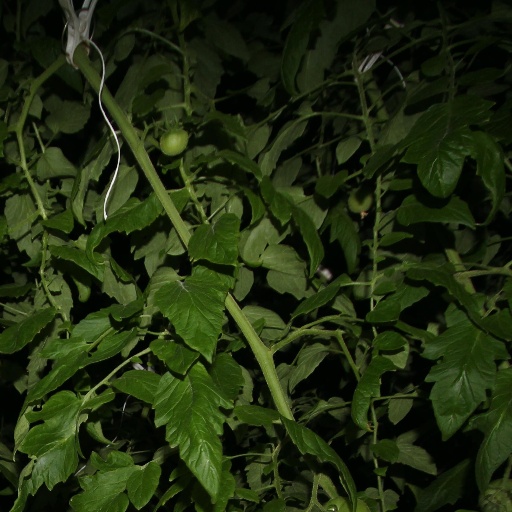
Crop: tomato